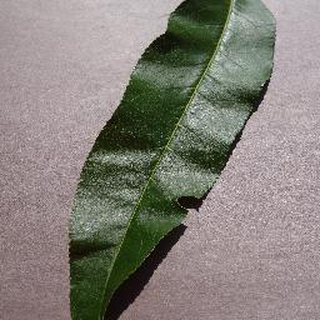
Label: healthy_peach